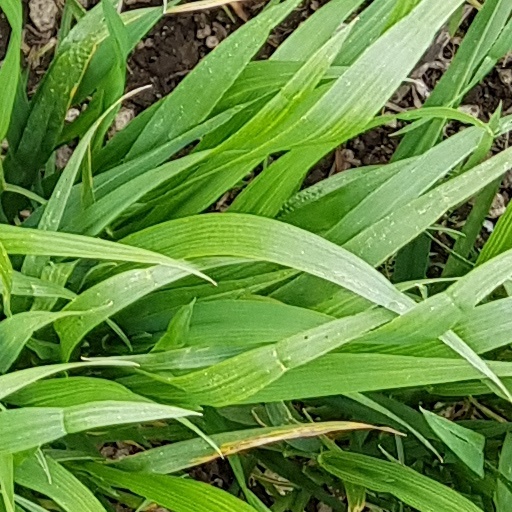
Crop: wheat